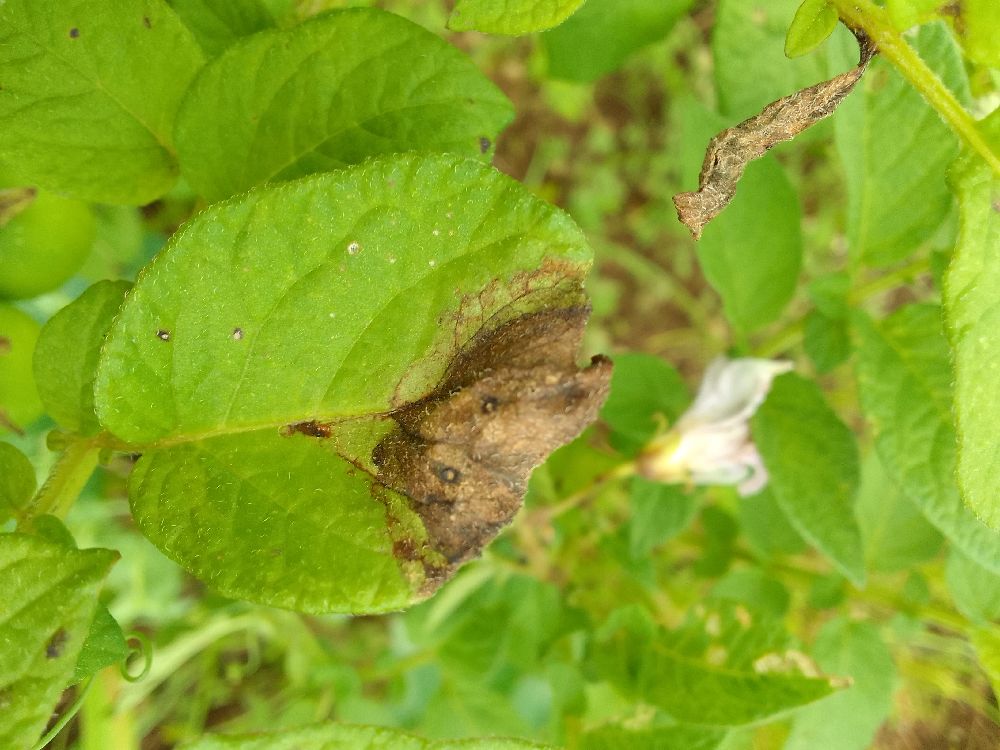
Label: Late blight